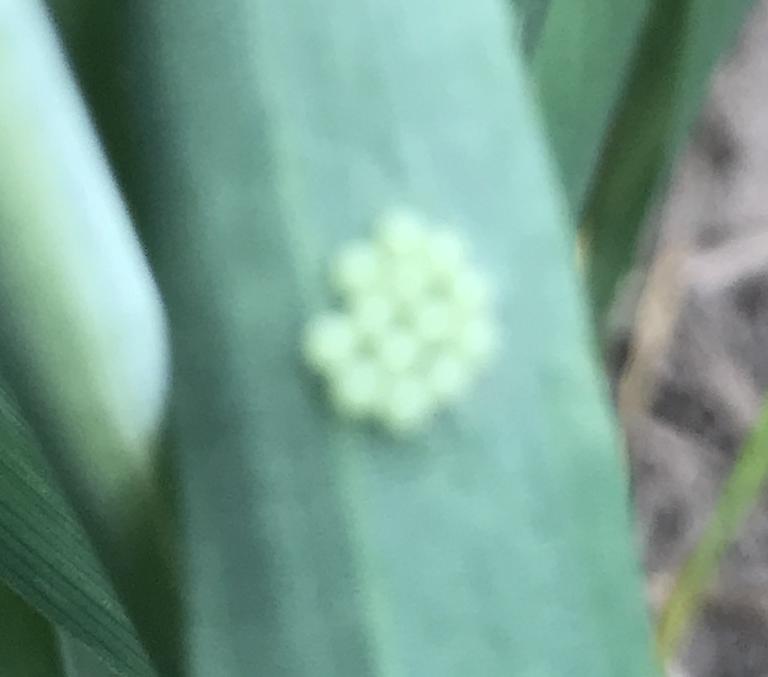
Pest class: stink_bug